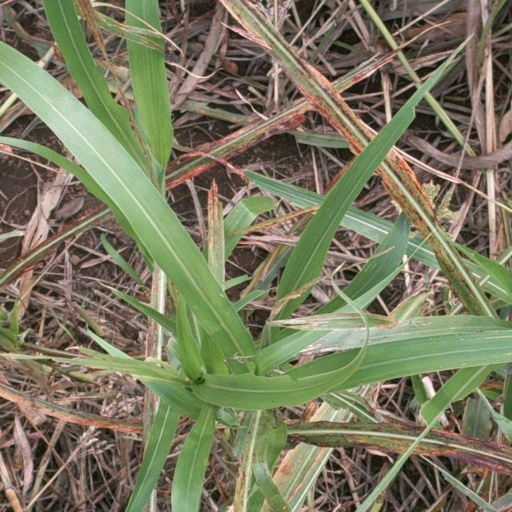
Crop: sorghum